Barony of Westerwald

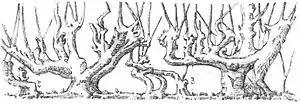
Remains of the Rheingauer Gebück around 1895 by Cohausen

All this was laid down in edicts ("Gebote") which, for example, regulated that the Westerwald peoples had to transport grain and, every eight days, a wine shipment from the Rhine to the castles of Dillenburg, Herborn, Beilstein or Liebenscheid. Other services included escort duties or the taking of messages or documents as well as military service. Further services were the transport of dung, firewood and lumber, the building of hedges and "Landwehren" and ditches with gates to secure the country and the lord's castle ("Landesburg").